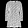
Label: Dress